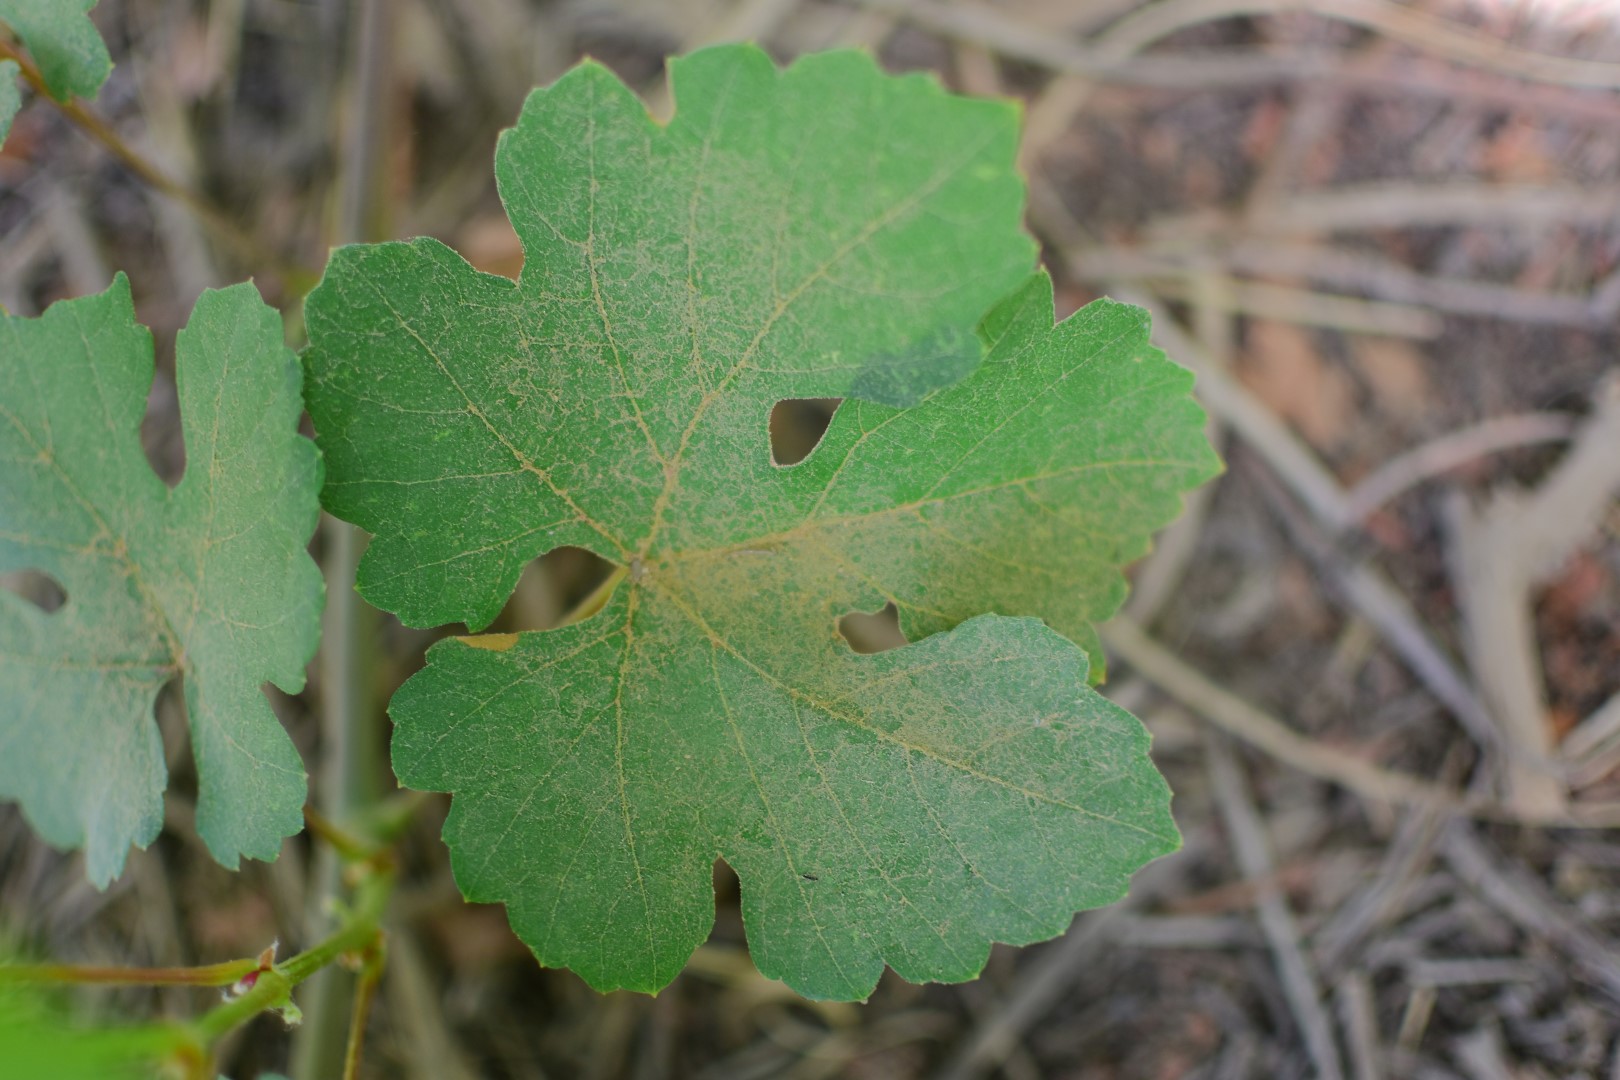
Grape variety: Shdah